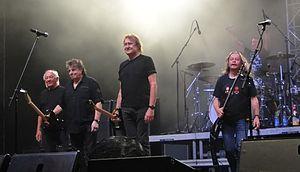
Puhdys est un groupe de rock allemand, formé à Oranienburg en République démocratique allemande en 1969. Bien qu'ils soient particulièrement populaires dans l'est de leur Allemagne natale, Puhdys ont connu un succès considérable en dehors de la RDA et ont été l'un des premiers groupes est-allemands autorisés à faire la tournée de l'Allemagne de l'Ouest. Ils font partie des groupes de rock germanophones les plus populaires.